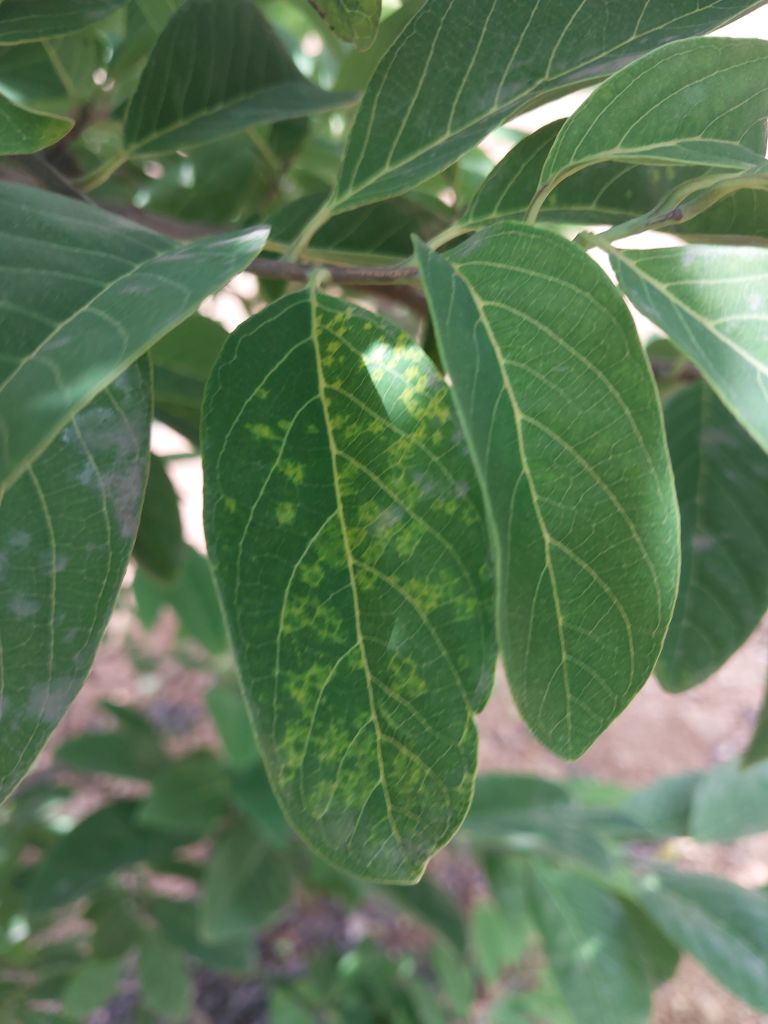
Disease label: Leaf spot on Leaves